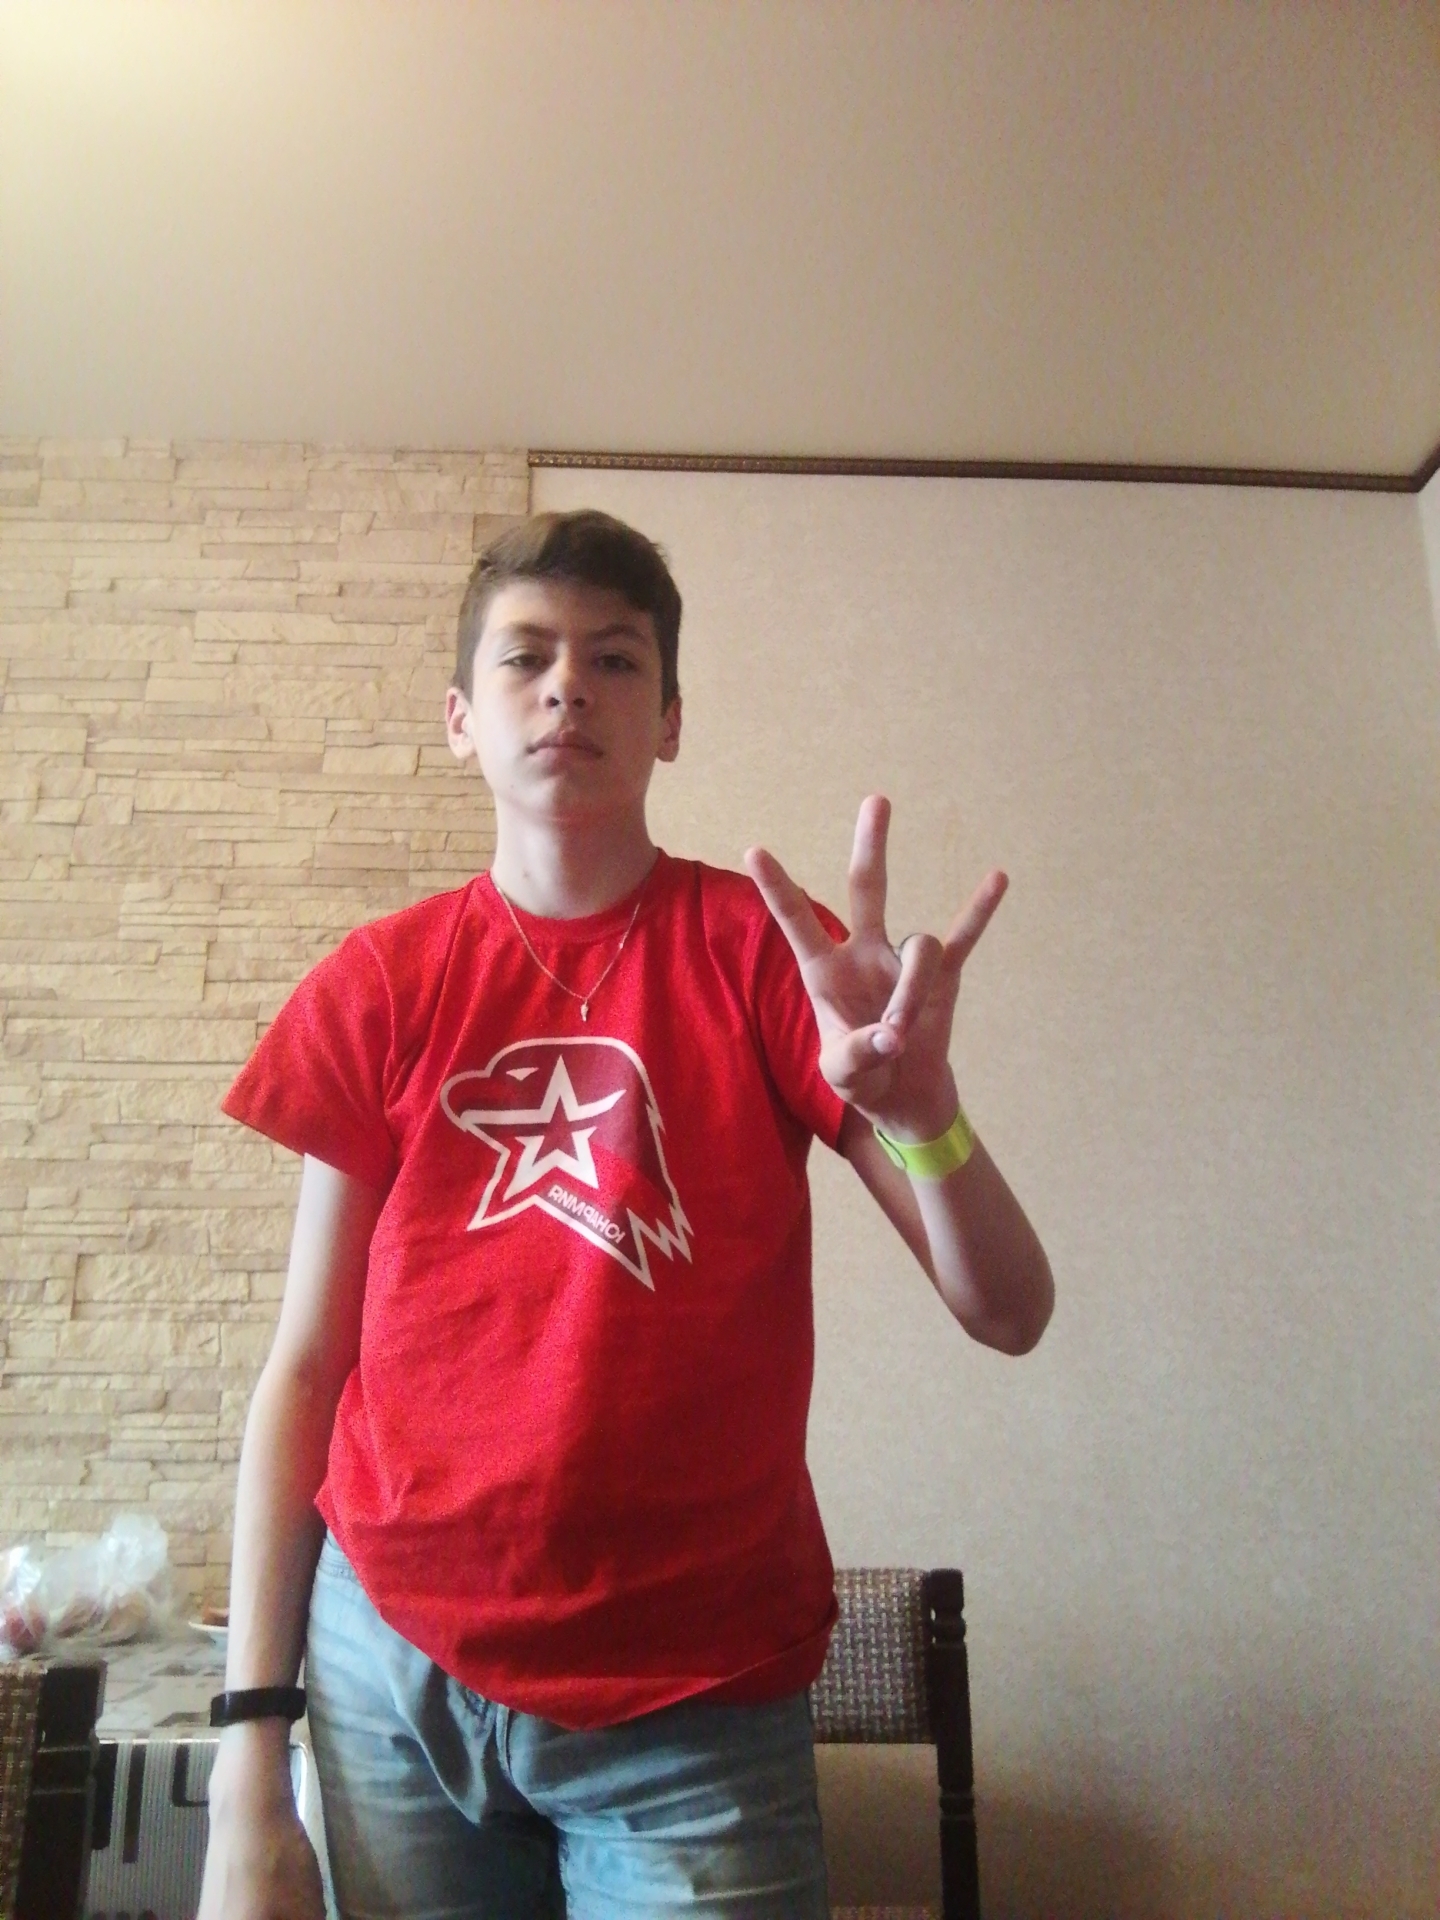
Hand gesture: three3